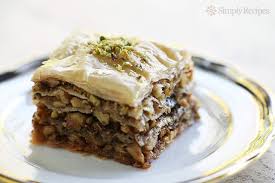
Yemek: baklava